Pensacola Christian College

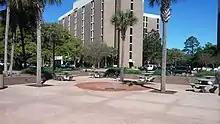
Area outside of the student union, known as the Commons building

PCC has three levels of punishment; students can be given "infractions," "demerits," or be expelled. The school operates a "demerit" system where "demerits" are "recorded on a student's record for the purpose of limiting continued misconduct, given for continued neglect of responsibilities or for more serious offenses." Students may be given notices, charges, demerits, or be expelled. Students who have these demerits are subject to administrative review by the Student Court, during which demerits are assigned or canceled corresponding to the degree of the infraction or circumstantial conditions surrounding the incident in question."